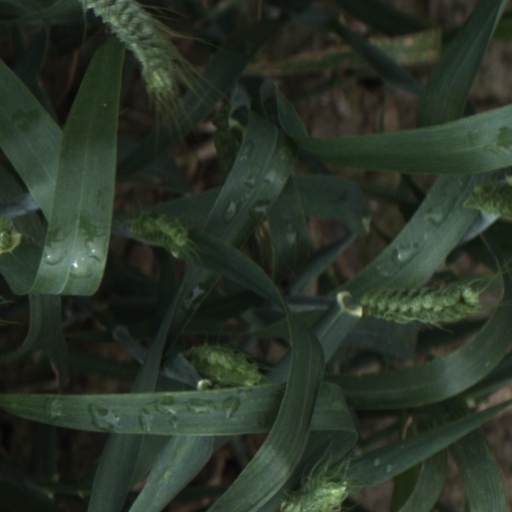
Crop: wheat